Nampeyo (crater)

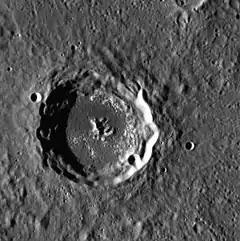
MESSENGER NAC image of Nampeyo

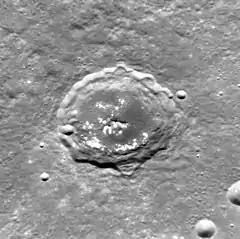
Oblique view of Nampeyo crater. The bright areas on the crater floor are hollows.

Nampeyo is a crater on Mercury. It has a diameter of 52 kilometers. Its name was adopted by the International Astronomical Union in 1976. Nampeyo is named for the Hopi-Tewa ceramics artist Nampeyo, who lived from 1860 to 1942.